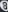
Number: 8